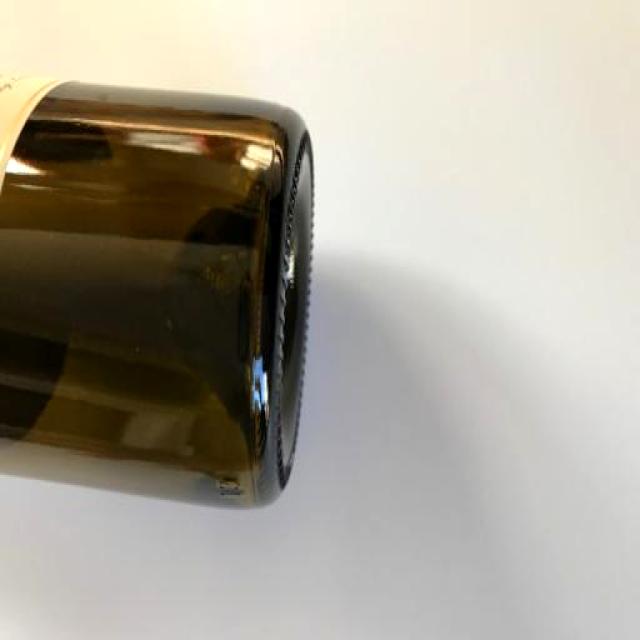
Label: Glass